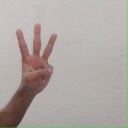
अक्षर: व